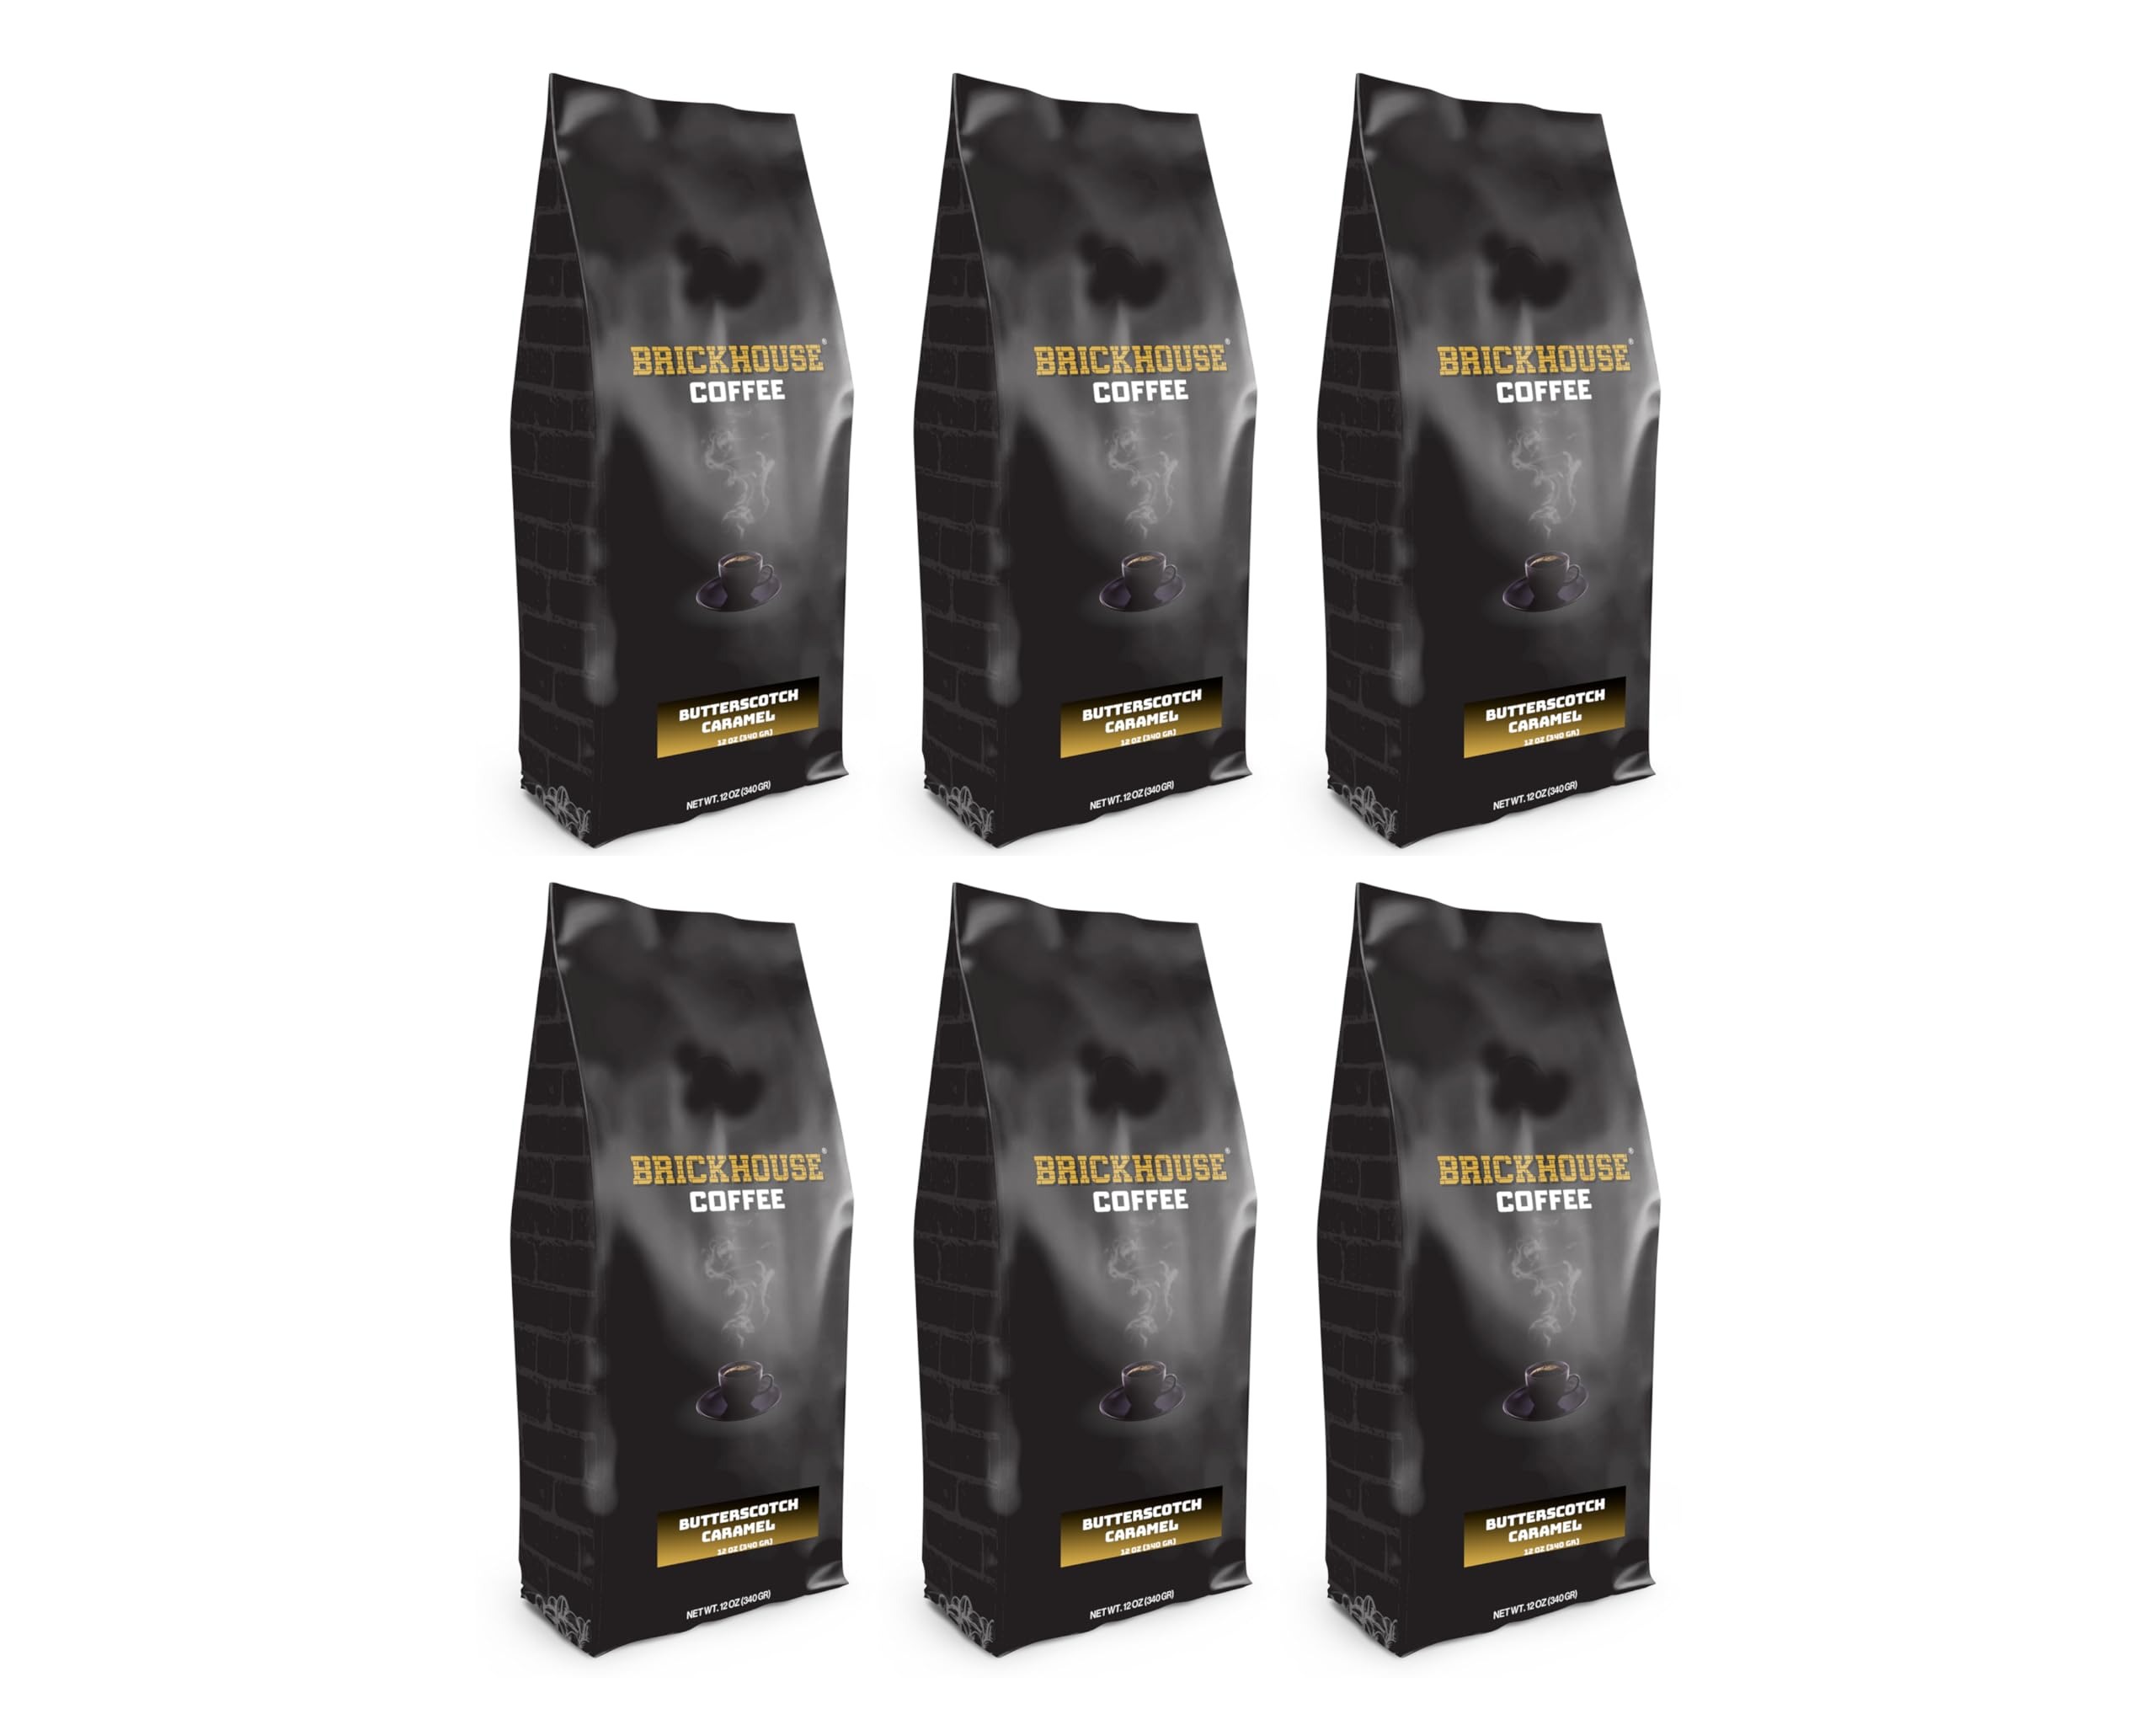
Item Name: Brickhouse Butterscotch Caramel Flavored Ground Coffee – Rich, Buttery Sweetness with Smooth Caramelized Flavor, 100% Arabica, 6-Pack (12oz Bags)
Bullet Point 1: Flavor Profile: A buttery-smooth coffee with rich caramel notes and a warm, toasty finish—like a sweet shop in your cup.
Bullet Point 2: Includes 6-pack of 12oz bags of Butterscotch Caramel ground coffee
Bullet Point 3: Crafted with 100% Arabica beans for smooth, balanced flavor
Bullet Point 4: Small batch roasted to ensure depth, freshness, and character
Bullet Point 5: Compatible with drip brewers, French press, pour-over, or cold brew
Bullet Point 6: Great for everyday enjoyment or as a thoughtful gift for coffee lovers
Product Description: Enjoy the premium taste of Brickhouse Butterscotch Caramel Coffee with this convenient 6-Pack. Each bag contains 12oz of small batch-roasted, 100% Arabica ground coffee. Designed for flavor lovers, this blend offers bold character and a smooth finish. Whether you’re stocking up or sharing with friends, this multipack delivers quality and value in every cup.
Value: 72.0
Unit: Ounce

Price: 54.99